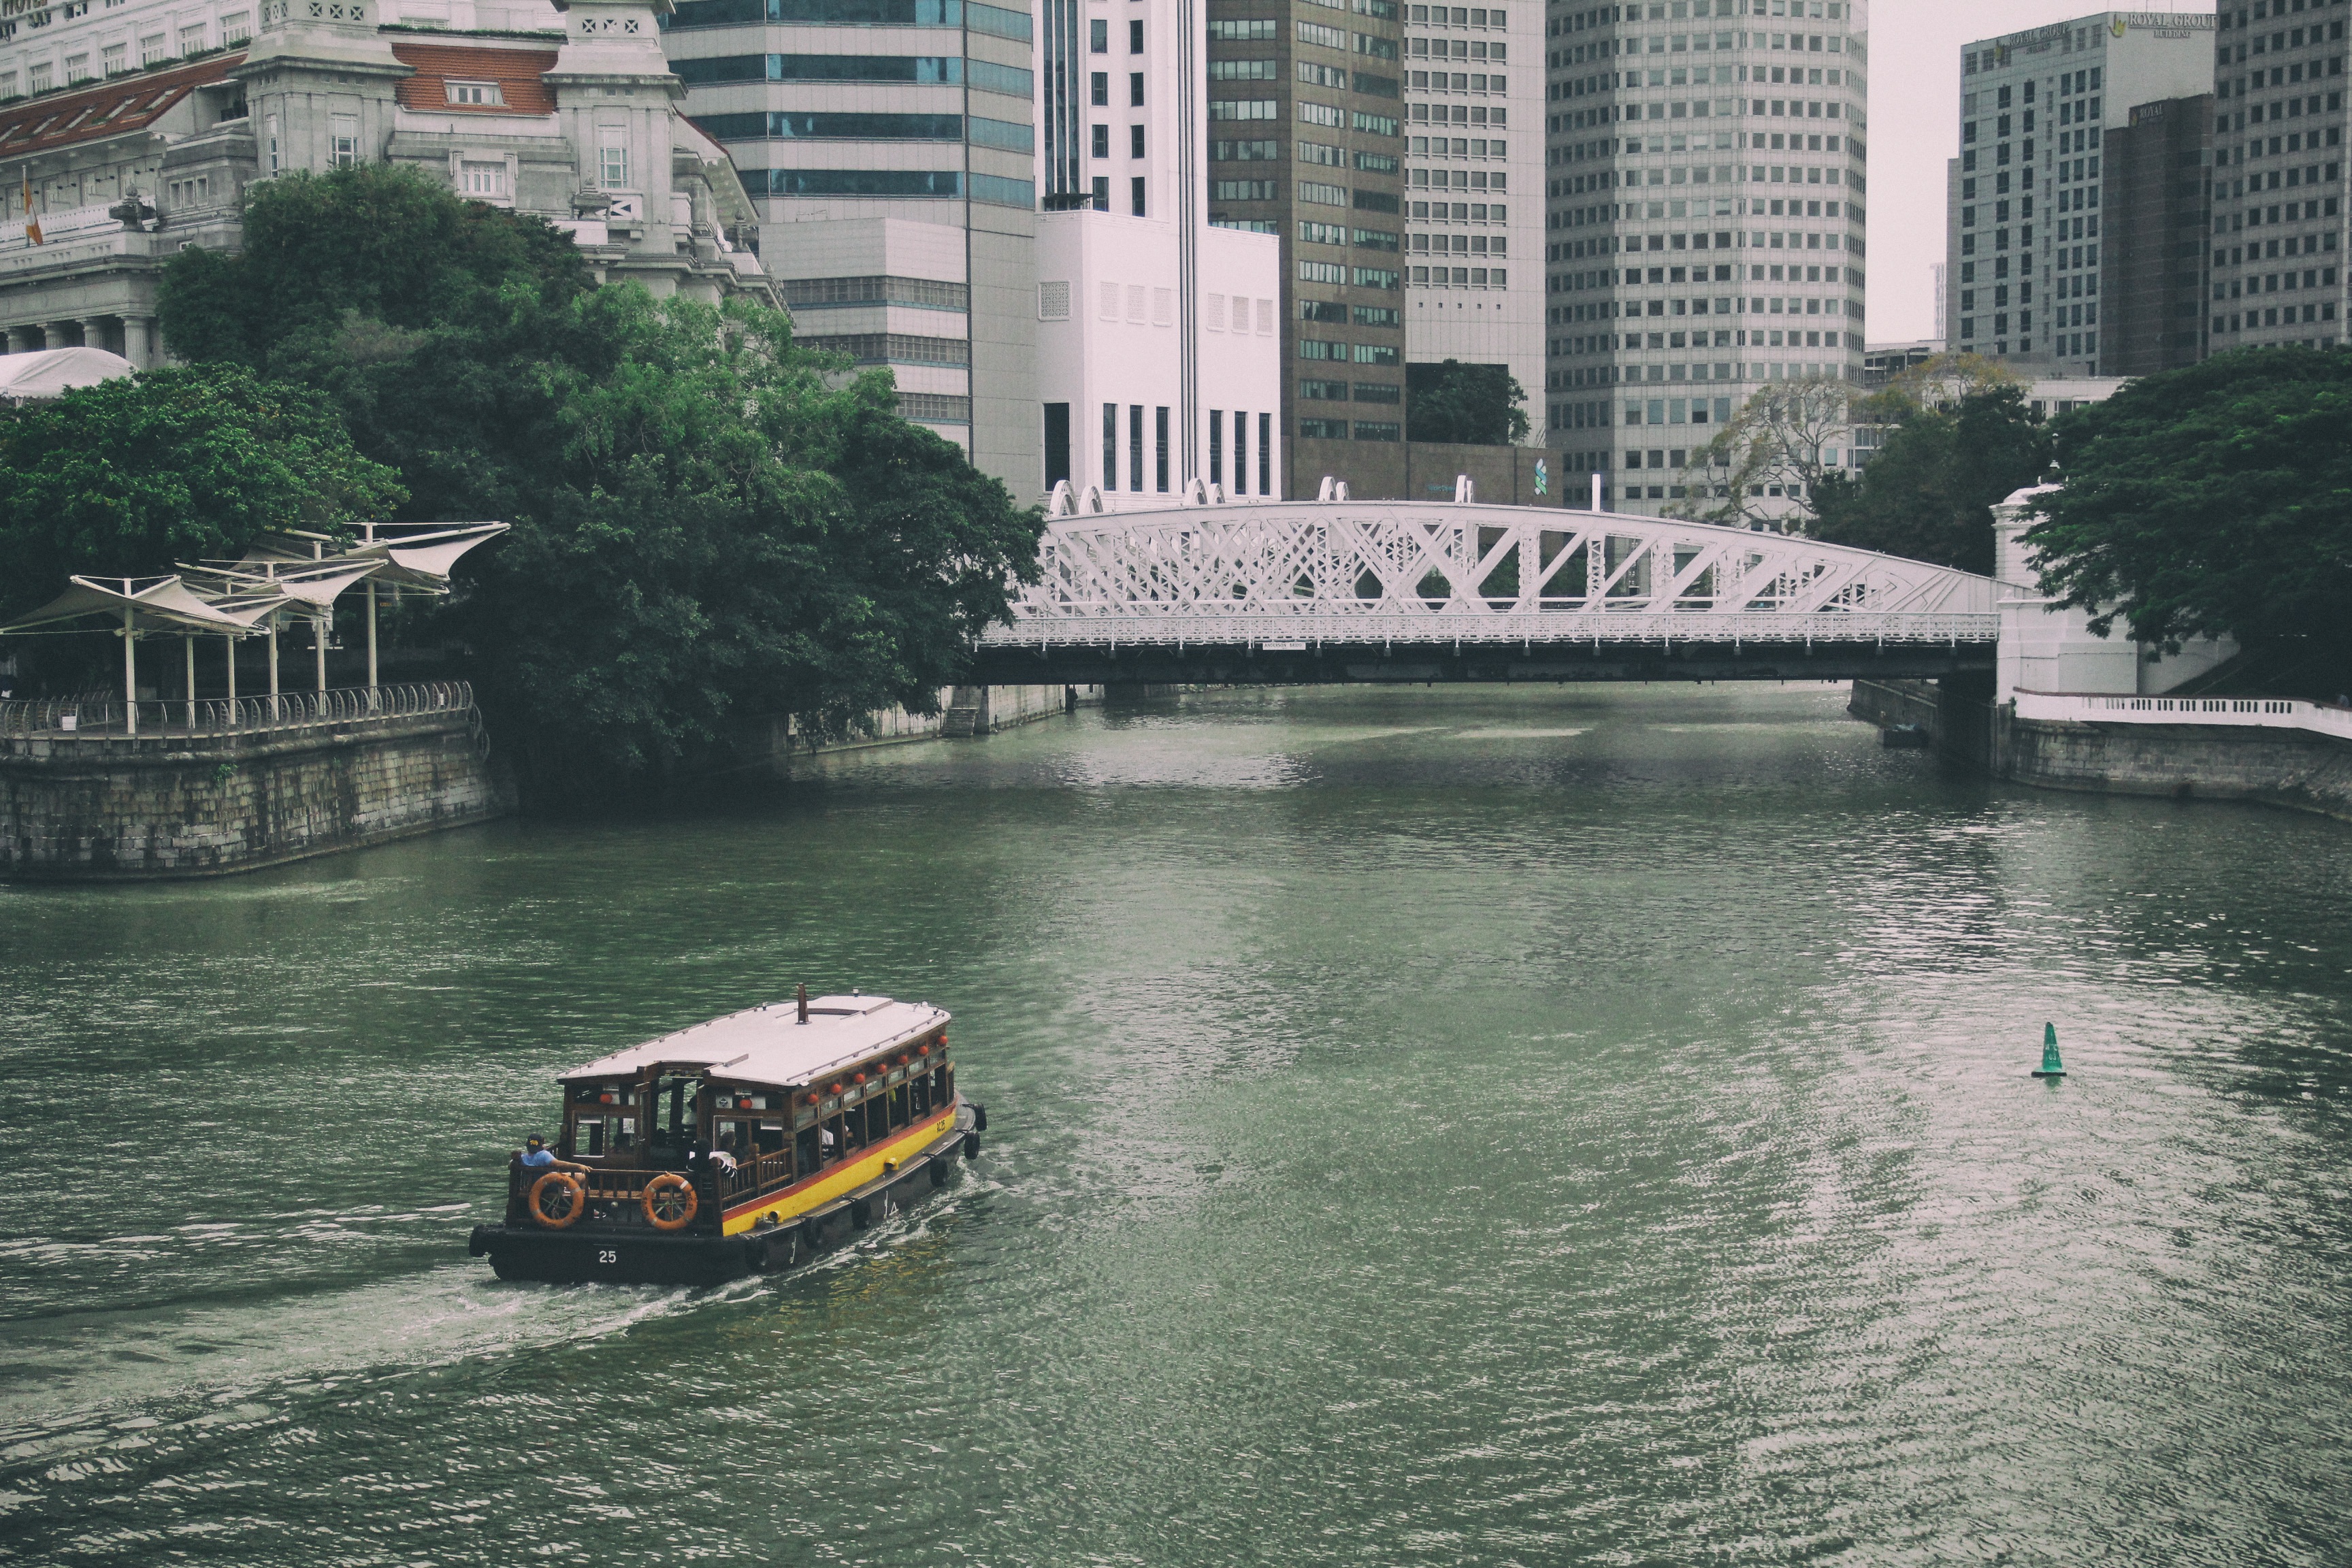
boat, bridge, river, canal, transport, vehicle, waterway, ferry